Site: brandenburg
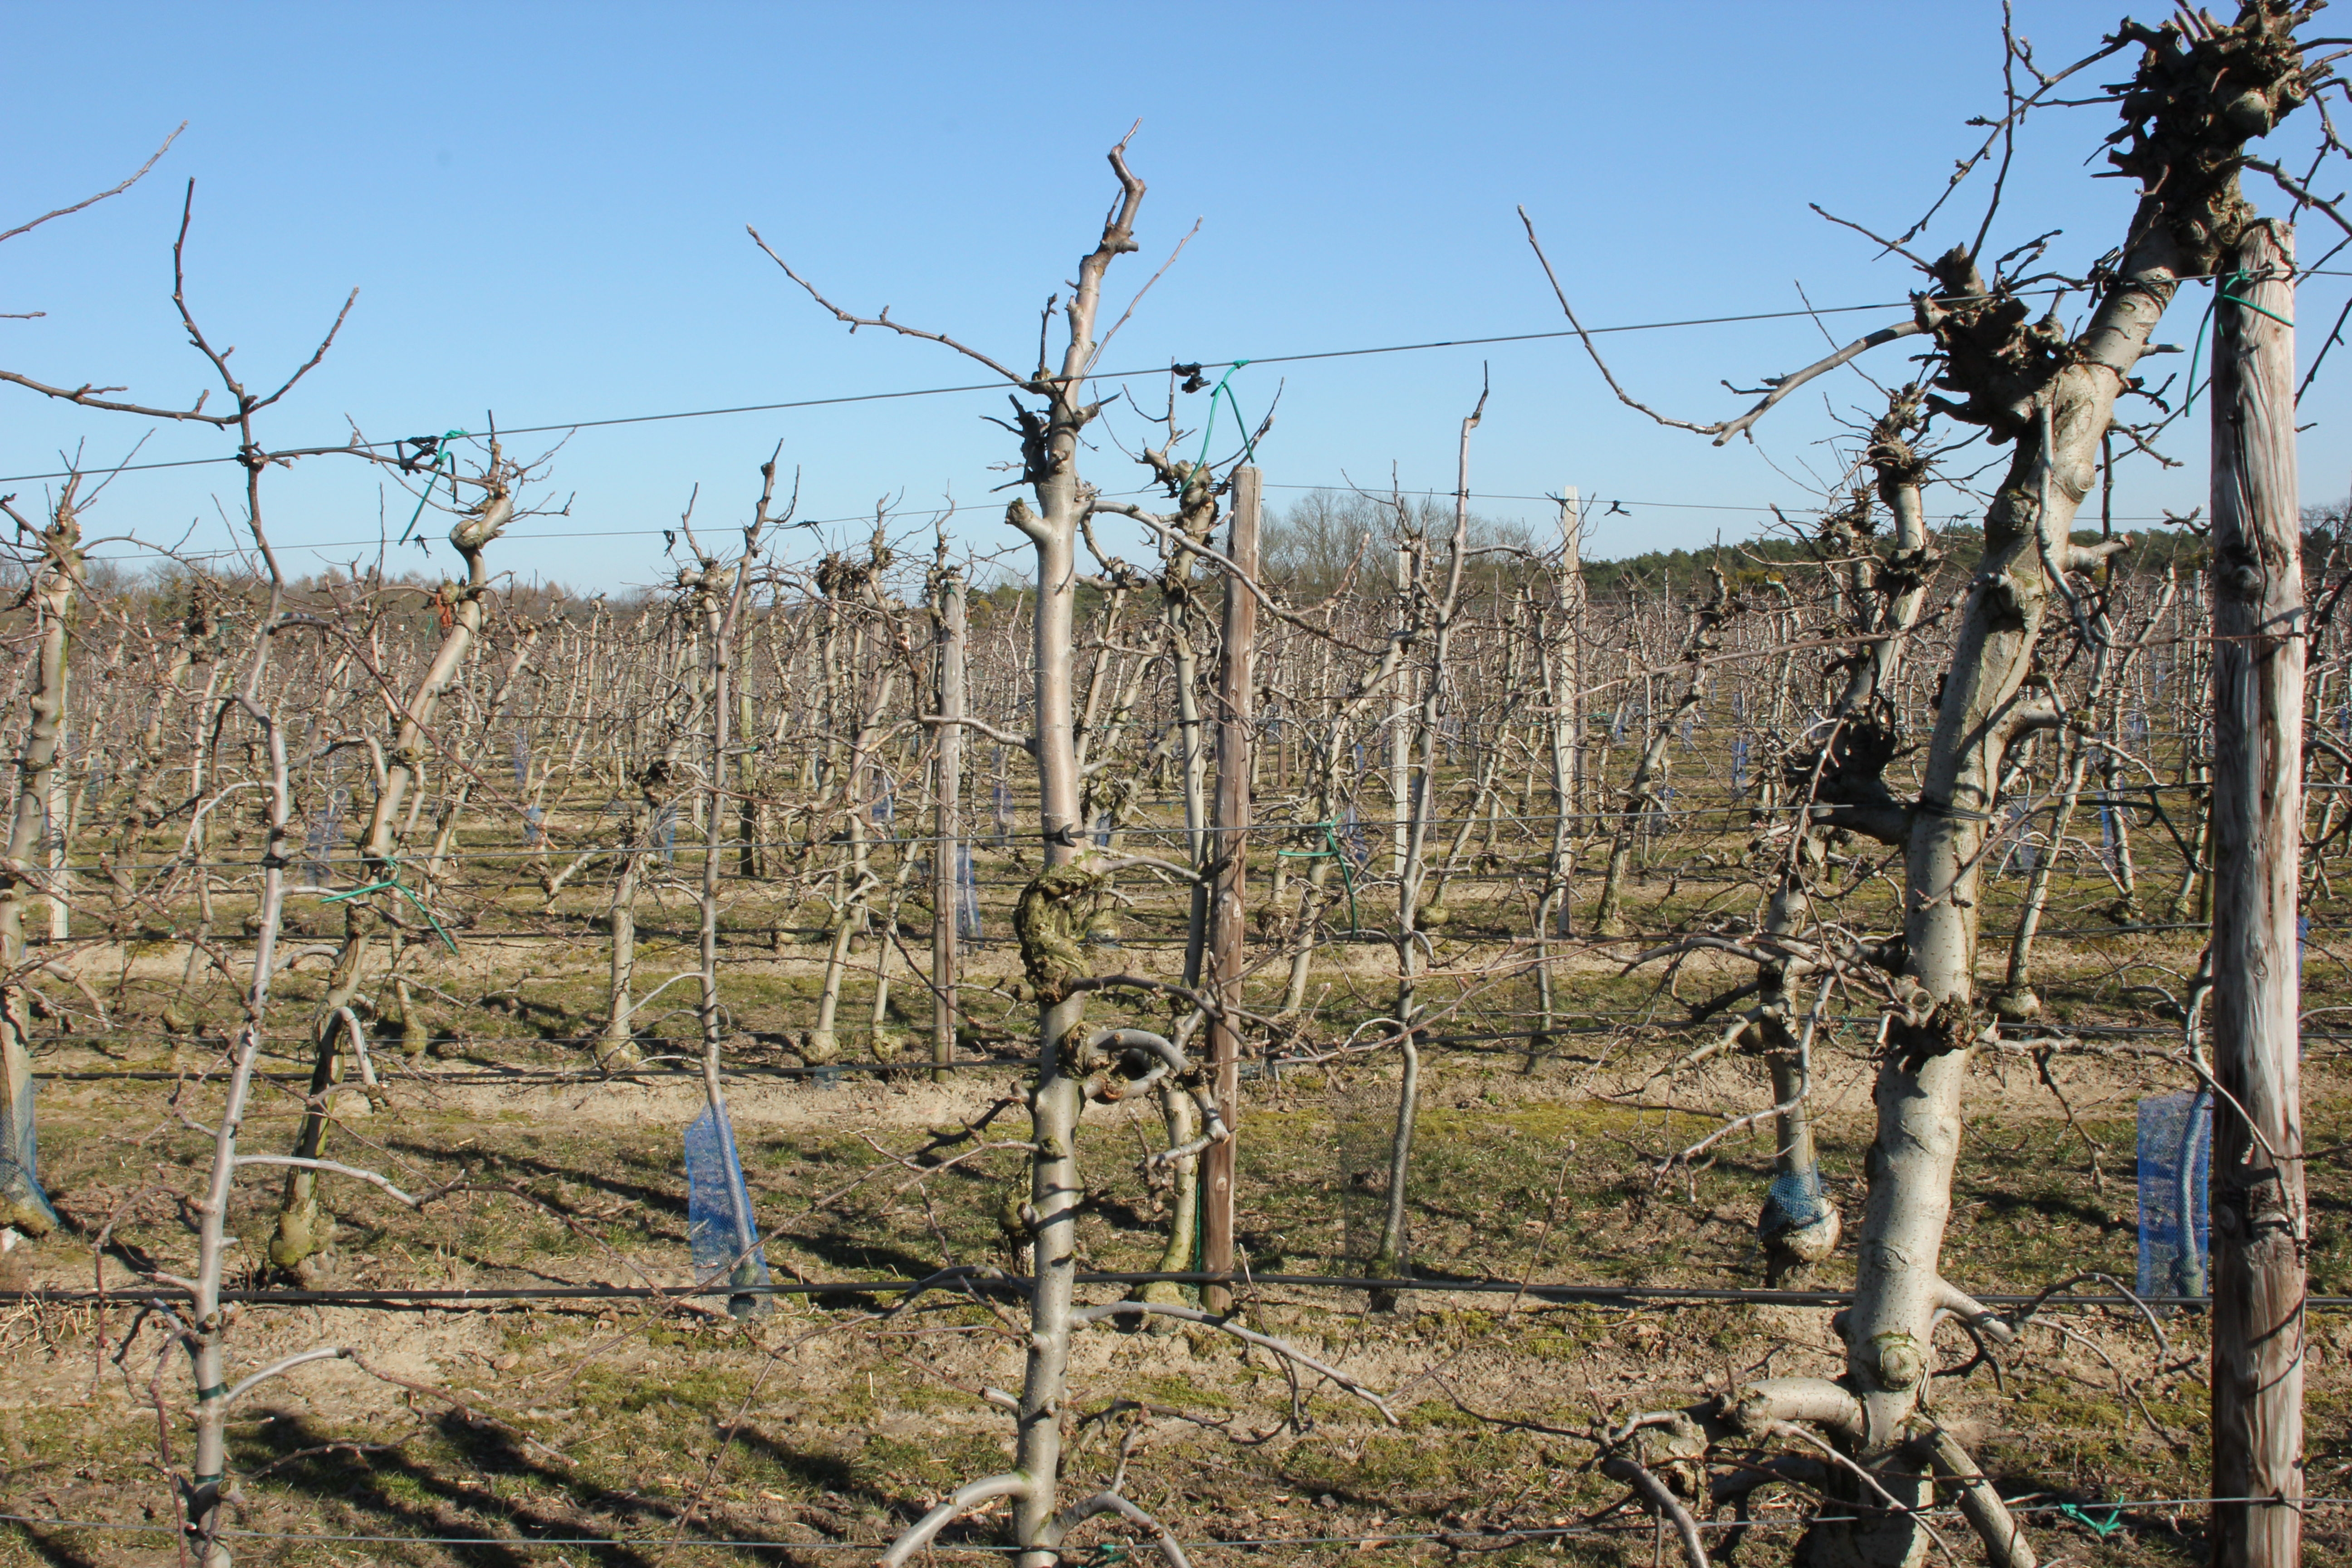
Growth stage (BBCH 03): Bud development